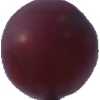
Label: pink_grape